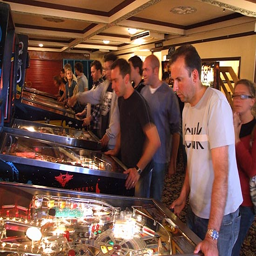
visitors enjoying games at the show